Mannheim–Saarbrücken railway

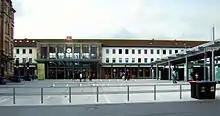
Kaiserslautern Hauptbahnhof

"Kaiserslauter Hauptbahnhof" was opened on 1 July 1848 with the Homburg–Kaiserslautern section of the Ludwig Railway. Half a year later, the line was extended to Frankenstein and the line was completed from Rheinschanze to Bexbach. In spite of its importance, it did not become a railway junction until 1875 with the opening of the Kaiserslautern–Enkenbach railway, which served as a connection to the Alsenz Valley Railway and the Donnersberg Railway ("Donnersbergbahn"). It received a new entrance building in 1879. In addition, the station gained in importance with the opening of the Lauter Valley Railway in 1883 and the completion of the Biebermühl Railway ("Biebermühlbahn") to Pirmasens in 1913. The second station building was badly damaged in the Second World War and demolished after the war.